Elaphrosaurus

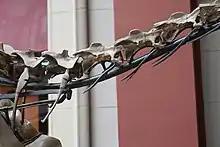
Cervical vertebrae of the holotype

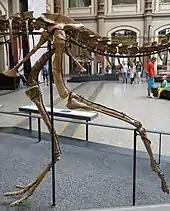
Hind limbs of the holotype

"Elaphrosaurus" was first described by Janensch as a coelurosaurian. At the time, Coelurosauria was a wastebasket taxon for small theropods. Then, "Elaphrosaurus" was placed in the family Ornithomimidae by Franz Nopcsa in 1928 because of its light frame and the fact that its humerus is straight and slender, with a low deltopectoral crest. Janensch himself rejected this assignment, believing any resemblances could plausibly be explained by convergent evolution. By the middle of the twentieth century, "Elaphrosaurus" was usually seen as a member of the Coeluridae. However, Nopcsa's hypothesis was revived by Dale Alan Russell in 1972, and confirmed by Peter Malcolm Galton in 1982. In 1988 Gregory S. Paul remarked that upon closer examination its limbs approximate those of "Coelophysis" and suggested a position in the Coelophysidae. Nevertheless, in 1990 Barsbold, Teresa Maryańska and Osmólska and other researchers still classified it as an ornithomimid. More recent work by Carrano and Sampson (2008) and Carrano et al. (2012) assign "Elaphrosaurus" to the Ceratosauria. A re-study of the known fossil material, published in 2016, concluded that, due to characteristics of the scapulocoracoid and metatarsals, "Elaphrosaurus" was actually an early member of the Noasauridae within Ceratosauria, and that it formed a distinct group with certain Asian noasaurids, which was named the Elaphrosaurinae.